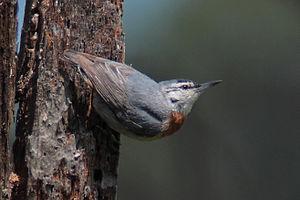
La Sittelle de Krüper est une espèce d'oiseaux de la famille des Sittidae. C'est une sittelle petite à moyenne, mesurant 12,5 cm de longueur. Les parties supérieures sont bleu-gris, avec la moitié avant de la calotte noire chez les adultes des deux sexes, mais dont la délimitation arrière est moins nettement marquée chez la femelle. L'espèce a un trait oculaire noir ou gris, et un sourcil blanc bien marqué. Les parties inférieures sont gris-bleu chez le mâle, et gris chamoisé chez la femelle, avec une grande tache pectorale rousse en forme de croissant. Cette sittelle se nourrit d'insectes à la belle saison et de graines, notamment de pins, en automne et en hiver. La reproduction prend place entre mars et mai, et le nid est généralement placé dans le trou d'un arbre. La ponte compte cinq à sept œufs, couvés par la femelle nourrie par le mâle. Les deux parents participent au nourrissage des jeunes.